Describe the emotion expressed in this image:  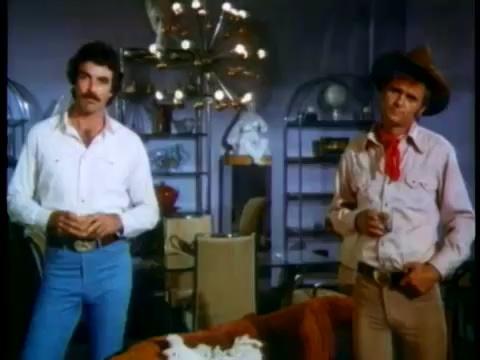
This person displays Suffering, valence and arousal with low intensity.